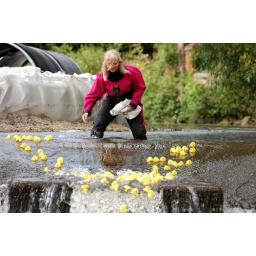
The yellow ducks go down Alma Weir on River Skell in Ripon